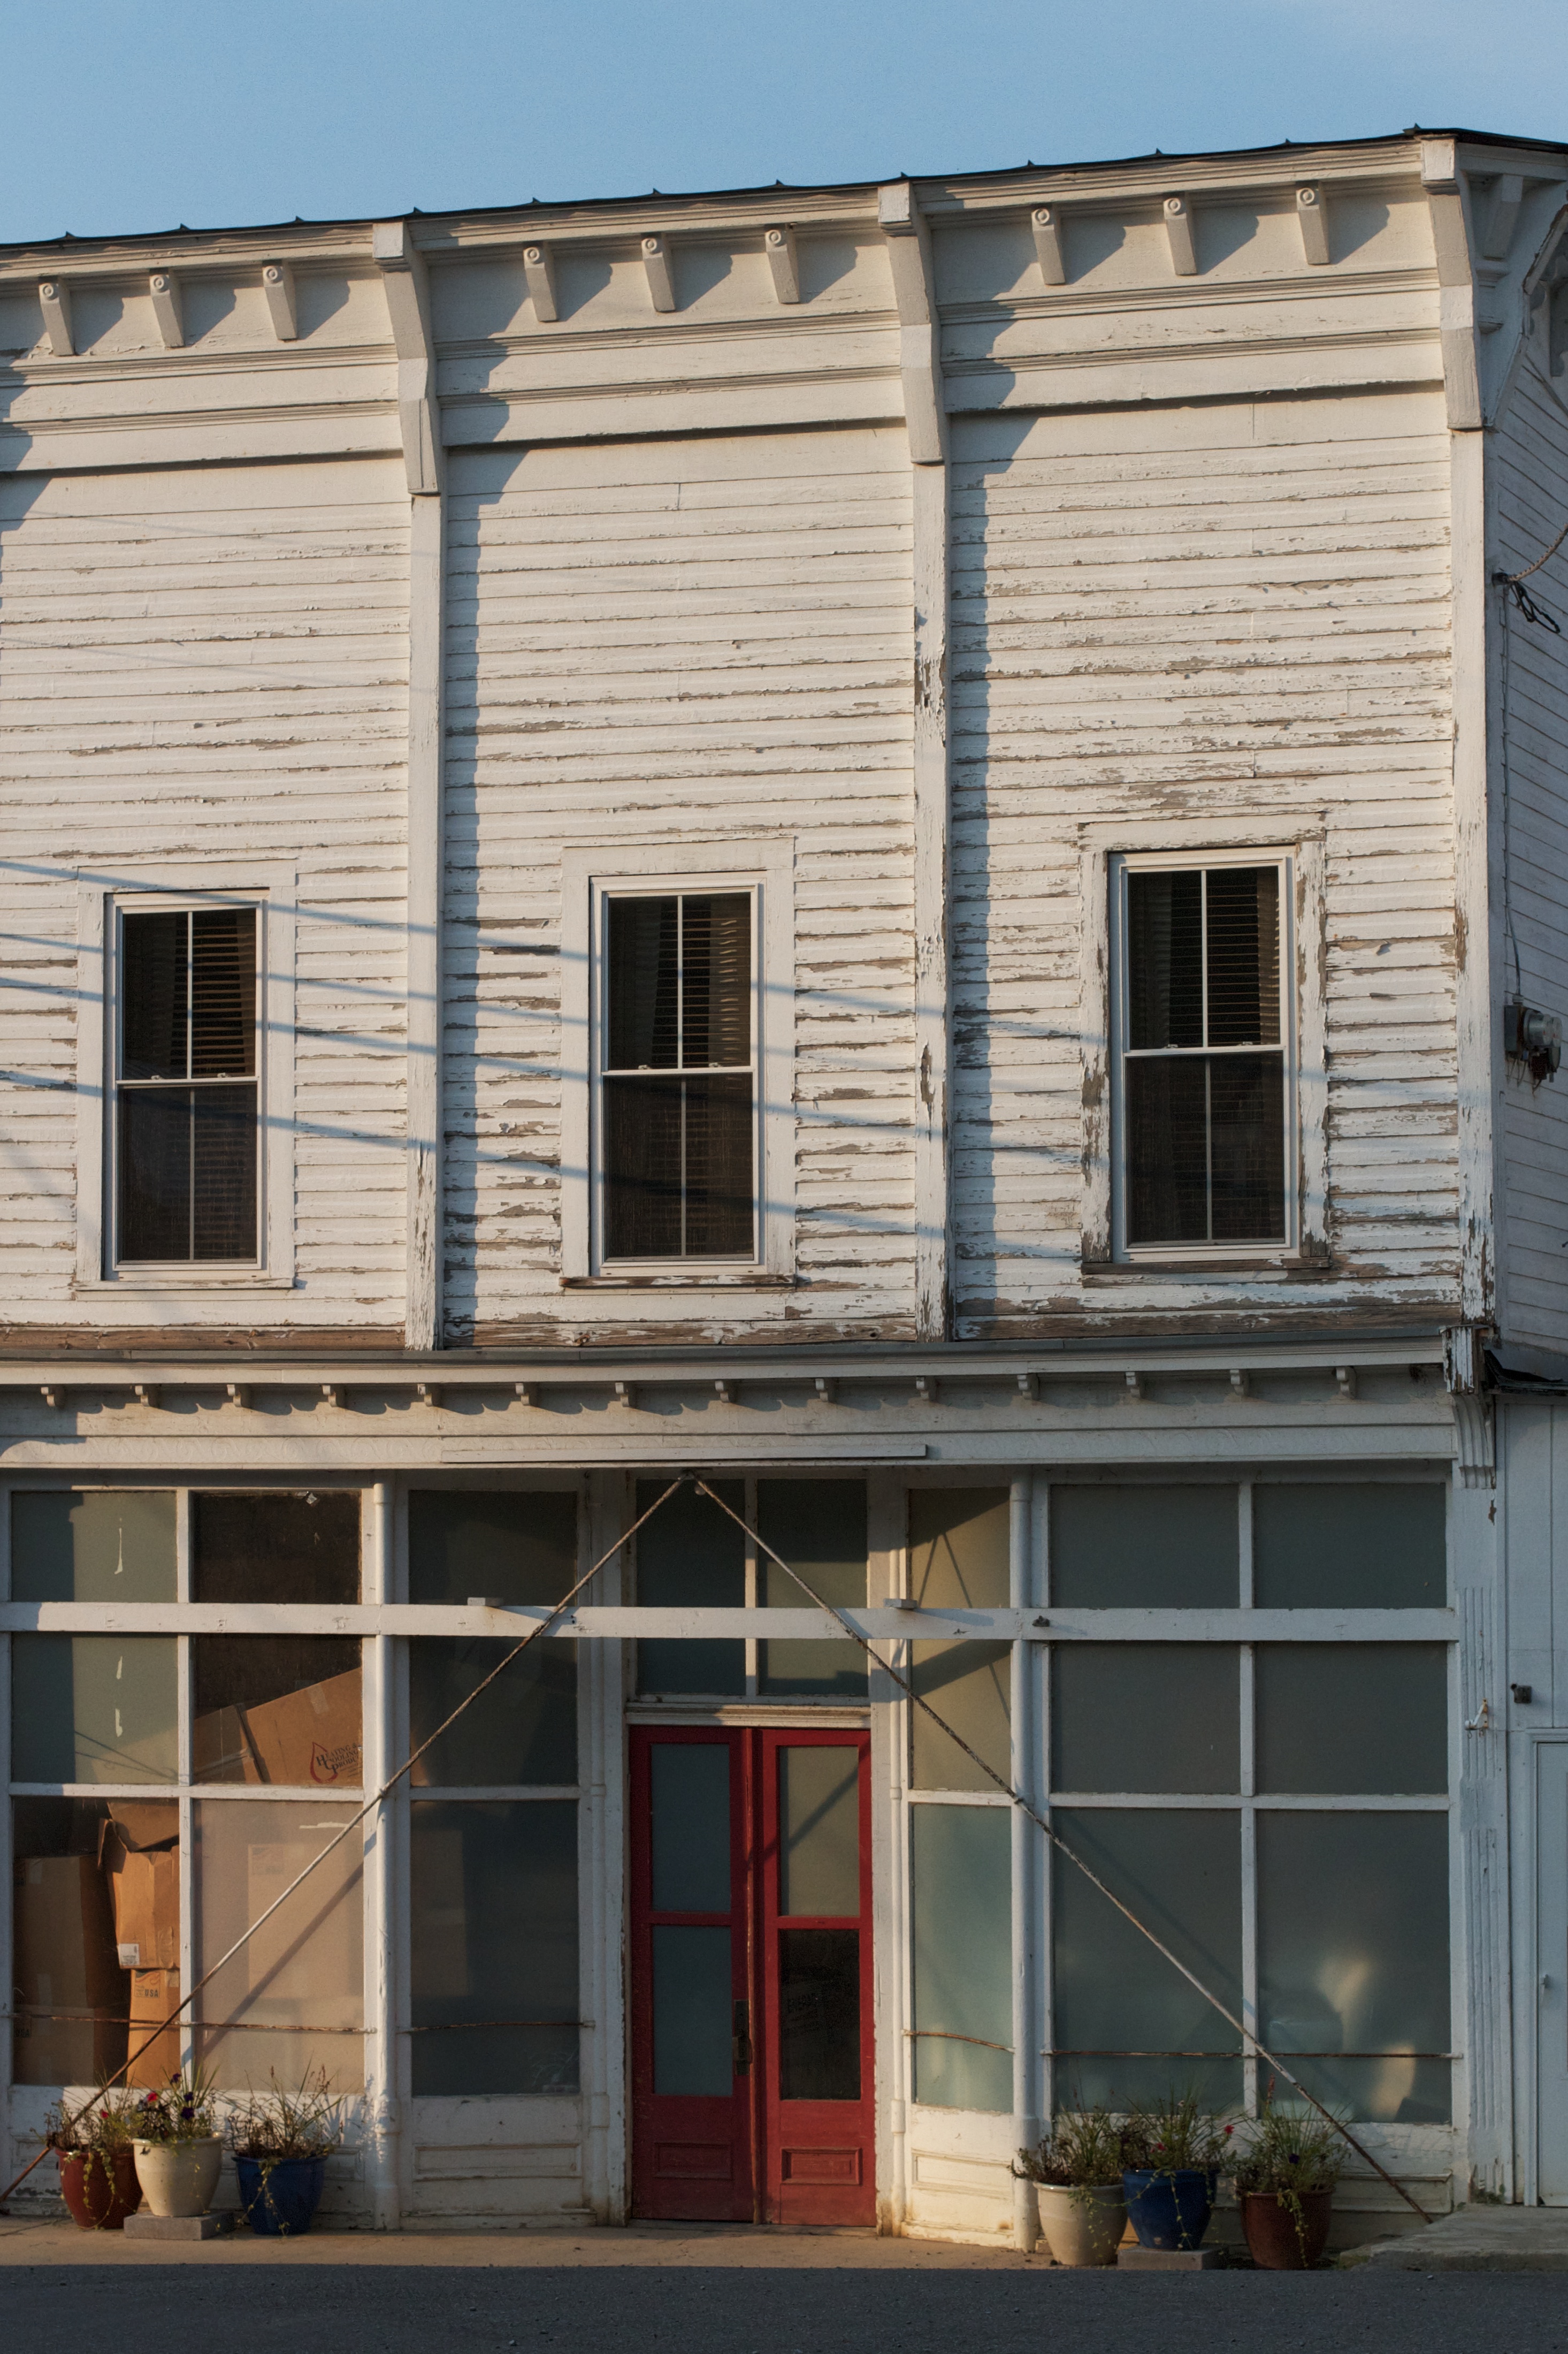
architecture, wood, house, window, building, home, facade, professional, interior design, siding, neighbourhood, window covering